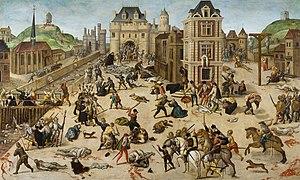
L’histoire de Paris est liée à la conjonction de plusieurs facteurs géographiques et politiques. C'est Clovis qui décide, au VIᵉ siècle, d'installer les organes fixes du pouvoir politique du royaume dans la petite cité des Parisii. Cette position de capitale sera confirmée par les Capétiens, après une parenthèse de deux siècles durant l'époque Carolingienne.
Nicolas Machiavel est un penseur humaniste florentin de la Renaissance, né le 3 mai 1469 à Florence, ville où il meurt le 21 juin 1527. Théoricien de la politique, de l'histoire et de la guerre, mais aussi poète et dramaturge, il a été pendant quatorze ans fonctionnaire de la République florentine pour laquelle il a effectué plusieurs missions diplomatiques, notamment auprès de la papauté et de la cour de France. Durant toutes ces années, il observe de près la mécanique du pouvoir et le jeu des ambitions concurrentes. Machiavel est à ce titre, avec Thucydide, l'un des fondateurs du courant réaliste en politique internationale. Deux livres majeurs ont surtout assuré la célébrité du Florentin : Le Prince et Discours sur la première décade de Tite-Live.
François Dubois est un peintre français protestant devenu genevois, né à Amiens vers 1529 et mort à Genève le 24 août 1584.
Les Huguenots est un grand opéra en cinq actes et trois tableaux de Giacomo Meyerbeer, sur un livret en français d’Eugène Scribe et Émile Deschamps, créé le 29 février 1836 à l’Opéra de Paris, salle Le Peletier, avec les plus grands chanteurs de l’époque : les sopranos Dorus-Gras et Falcon, le ténor Nourrit et la basse Levasseur, sous la direction de François-Antoine Habeneck.
L'histoire de France commence avec les premières occupations humaines du territoire correspondant au pays actuel. Aux groupes présents depuis le Paléolithique et le Néolithique, sont venues s'ajouter, à l'Âge du bronze et à l'Âge du fer, des vagues successives de Celtes, puis au IIIᵉ siècle de peuples germains et au IXᵉ siècle de scandinaves appelés Normands.
Le massacre de la Saint-Barthélemy est le massacre de protestants déclenché à Paris, le 24 août 1572, jour de la saint Barthélemy, prolongé pendant plusieurs jours dans la capitale, puis étendu à plus d'une vingtaine de villes de province durant les semaines suivantes et même les mois suivants.
Paris [pa.ʁi] est la ville la plus peuplée et la capitale de la France.
Catherine de Médicis est née le 13 avril 1519 à Florence sous le nom de Caterina Maria Romola di Lorenzo de' Medici et morte le 5 janvier 1589 à Blois.
La rue de Béthizy est une ancienne voie de l'ancien 4ᵉ arrondissement de Paris. Elle a disparu lors de la création des rues de Rivoli et du Pont-Neuf.
Les Fourches de la grande Justice de Paris étaient le principal et le plus grand gibet des rois de France. Il n'en reste aucune trace visible. Érigé à Paris sur la butte de Montfaucon, à cent cinquante mètres de l'actuelle place du Colonel-Fabien par la rue Albert-Camus, il a fonctionné depuis au moins le début du XIᵉ siècle jusque sous le règne de Louis XIII.